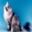
Label: cat